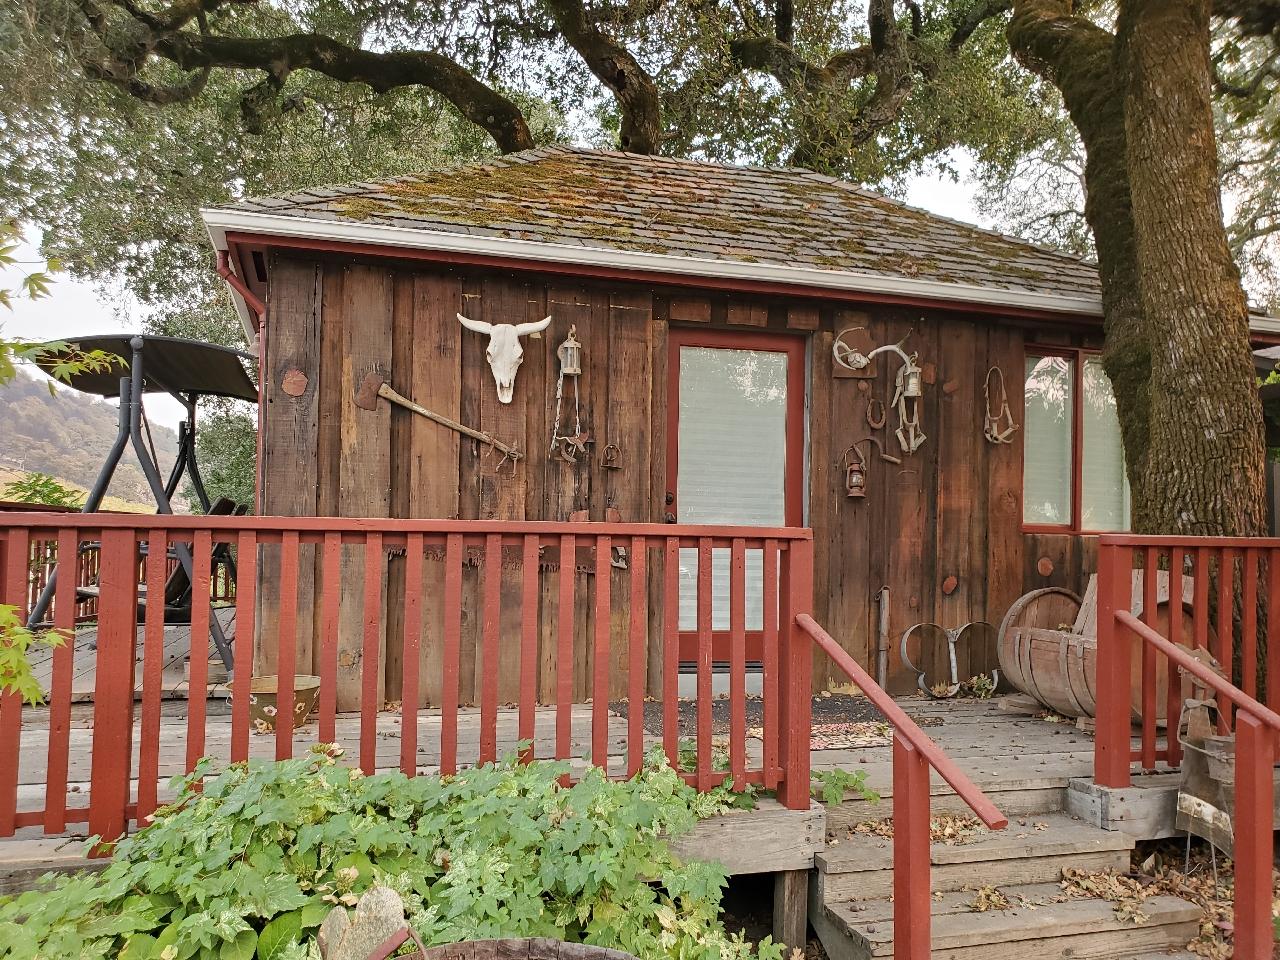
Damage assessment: no_damage